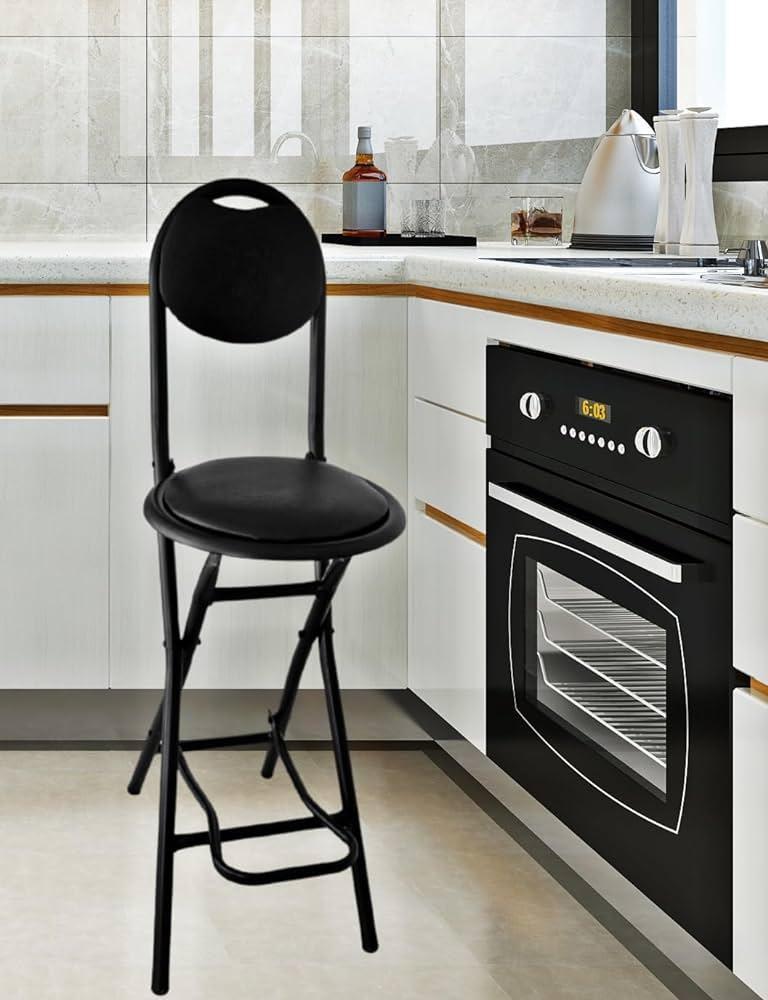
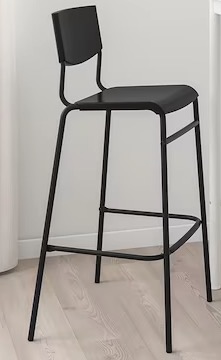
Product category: stool
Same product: no